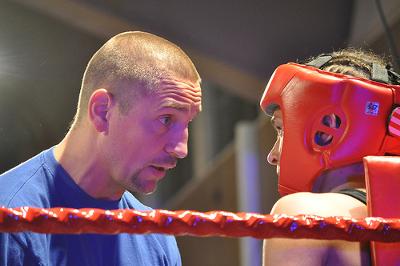
回答: いいか、落ち着いてよく聞け。お前が殴ってるのはレフェリーだ。